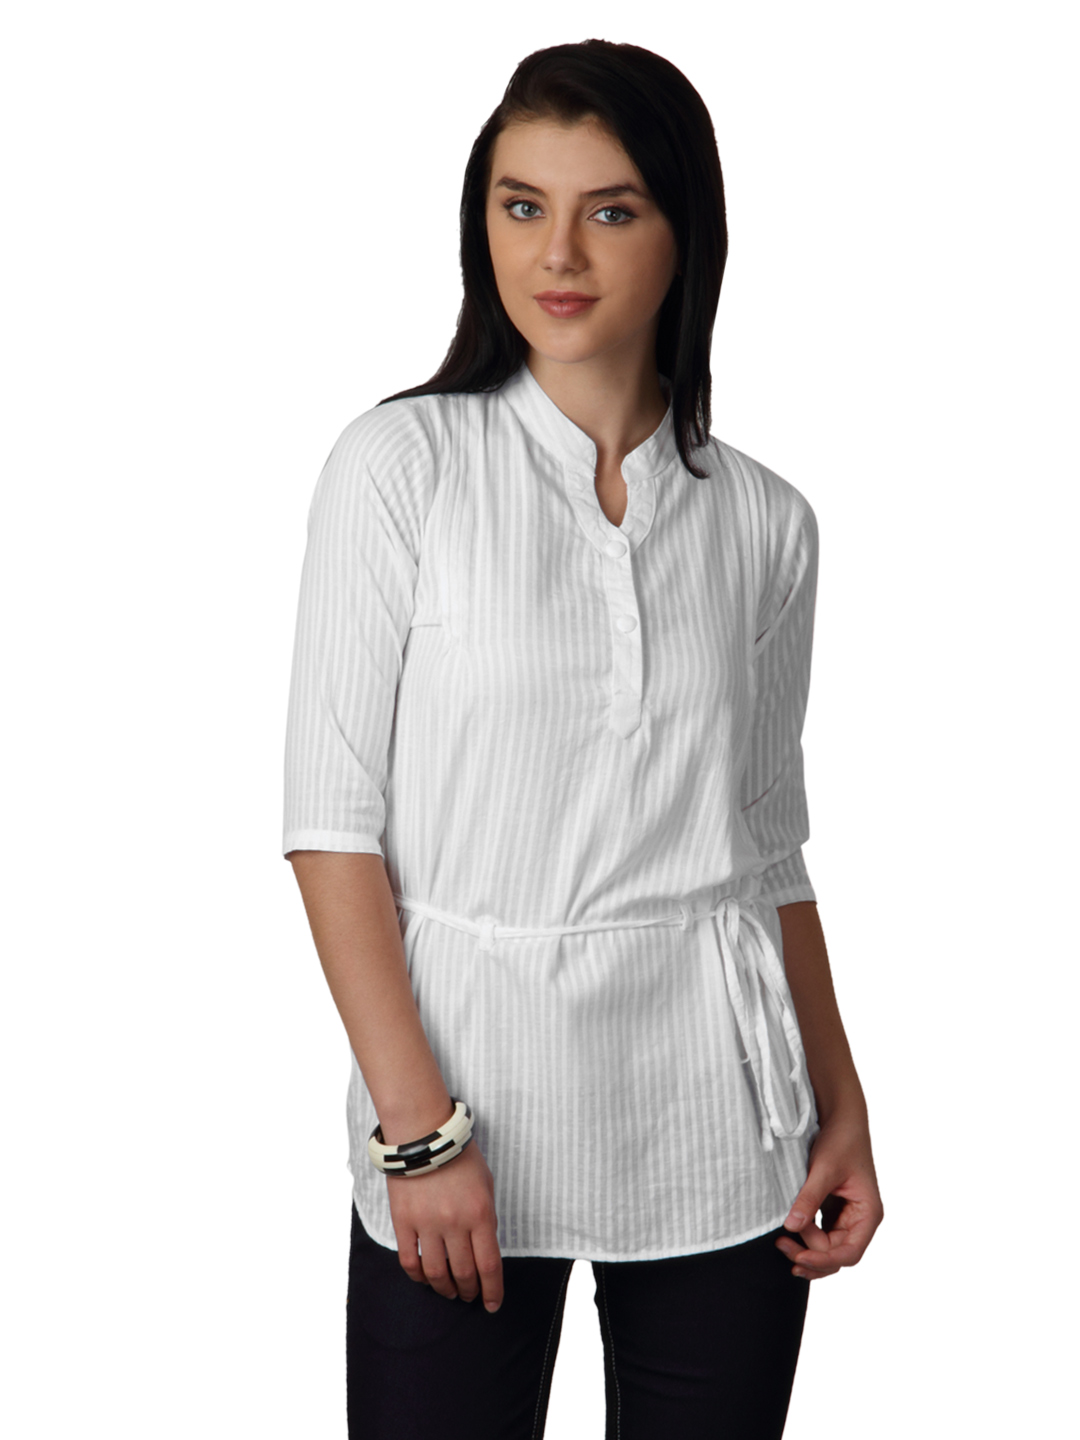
Alma Women White Tunic
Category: Apparel / Topwear / Tunics
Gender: Women
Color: White
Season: Summer 2012
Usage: Casual